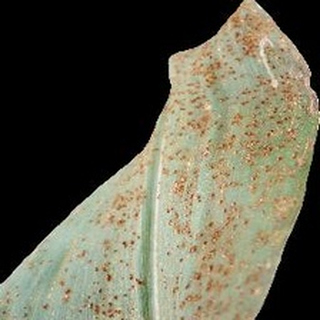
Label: corn_common_rust